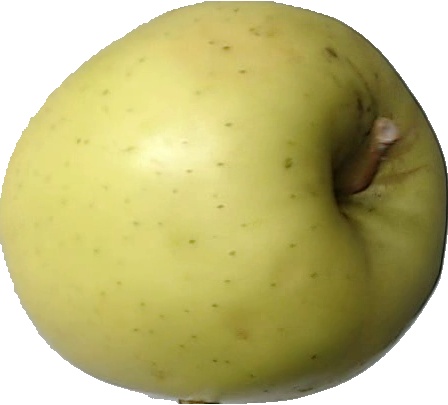
Label: apple_golden_2